Imran Khan government

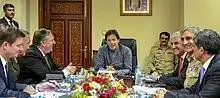
Imran Khan's cabinet with Mike Pompeo.

Khan announced his cabinet soon after taking the oath, he kept the ministry of interior to himself. His choice for ministries was criticized as he came into power on the slogan of "Change" and "Naya Pakistan" but most of his appointees were previously ministers during the era of Pervez Musharraf and some served in PPP government which followed Musharraf era.